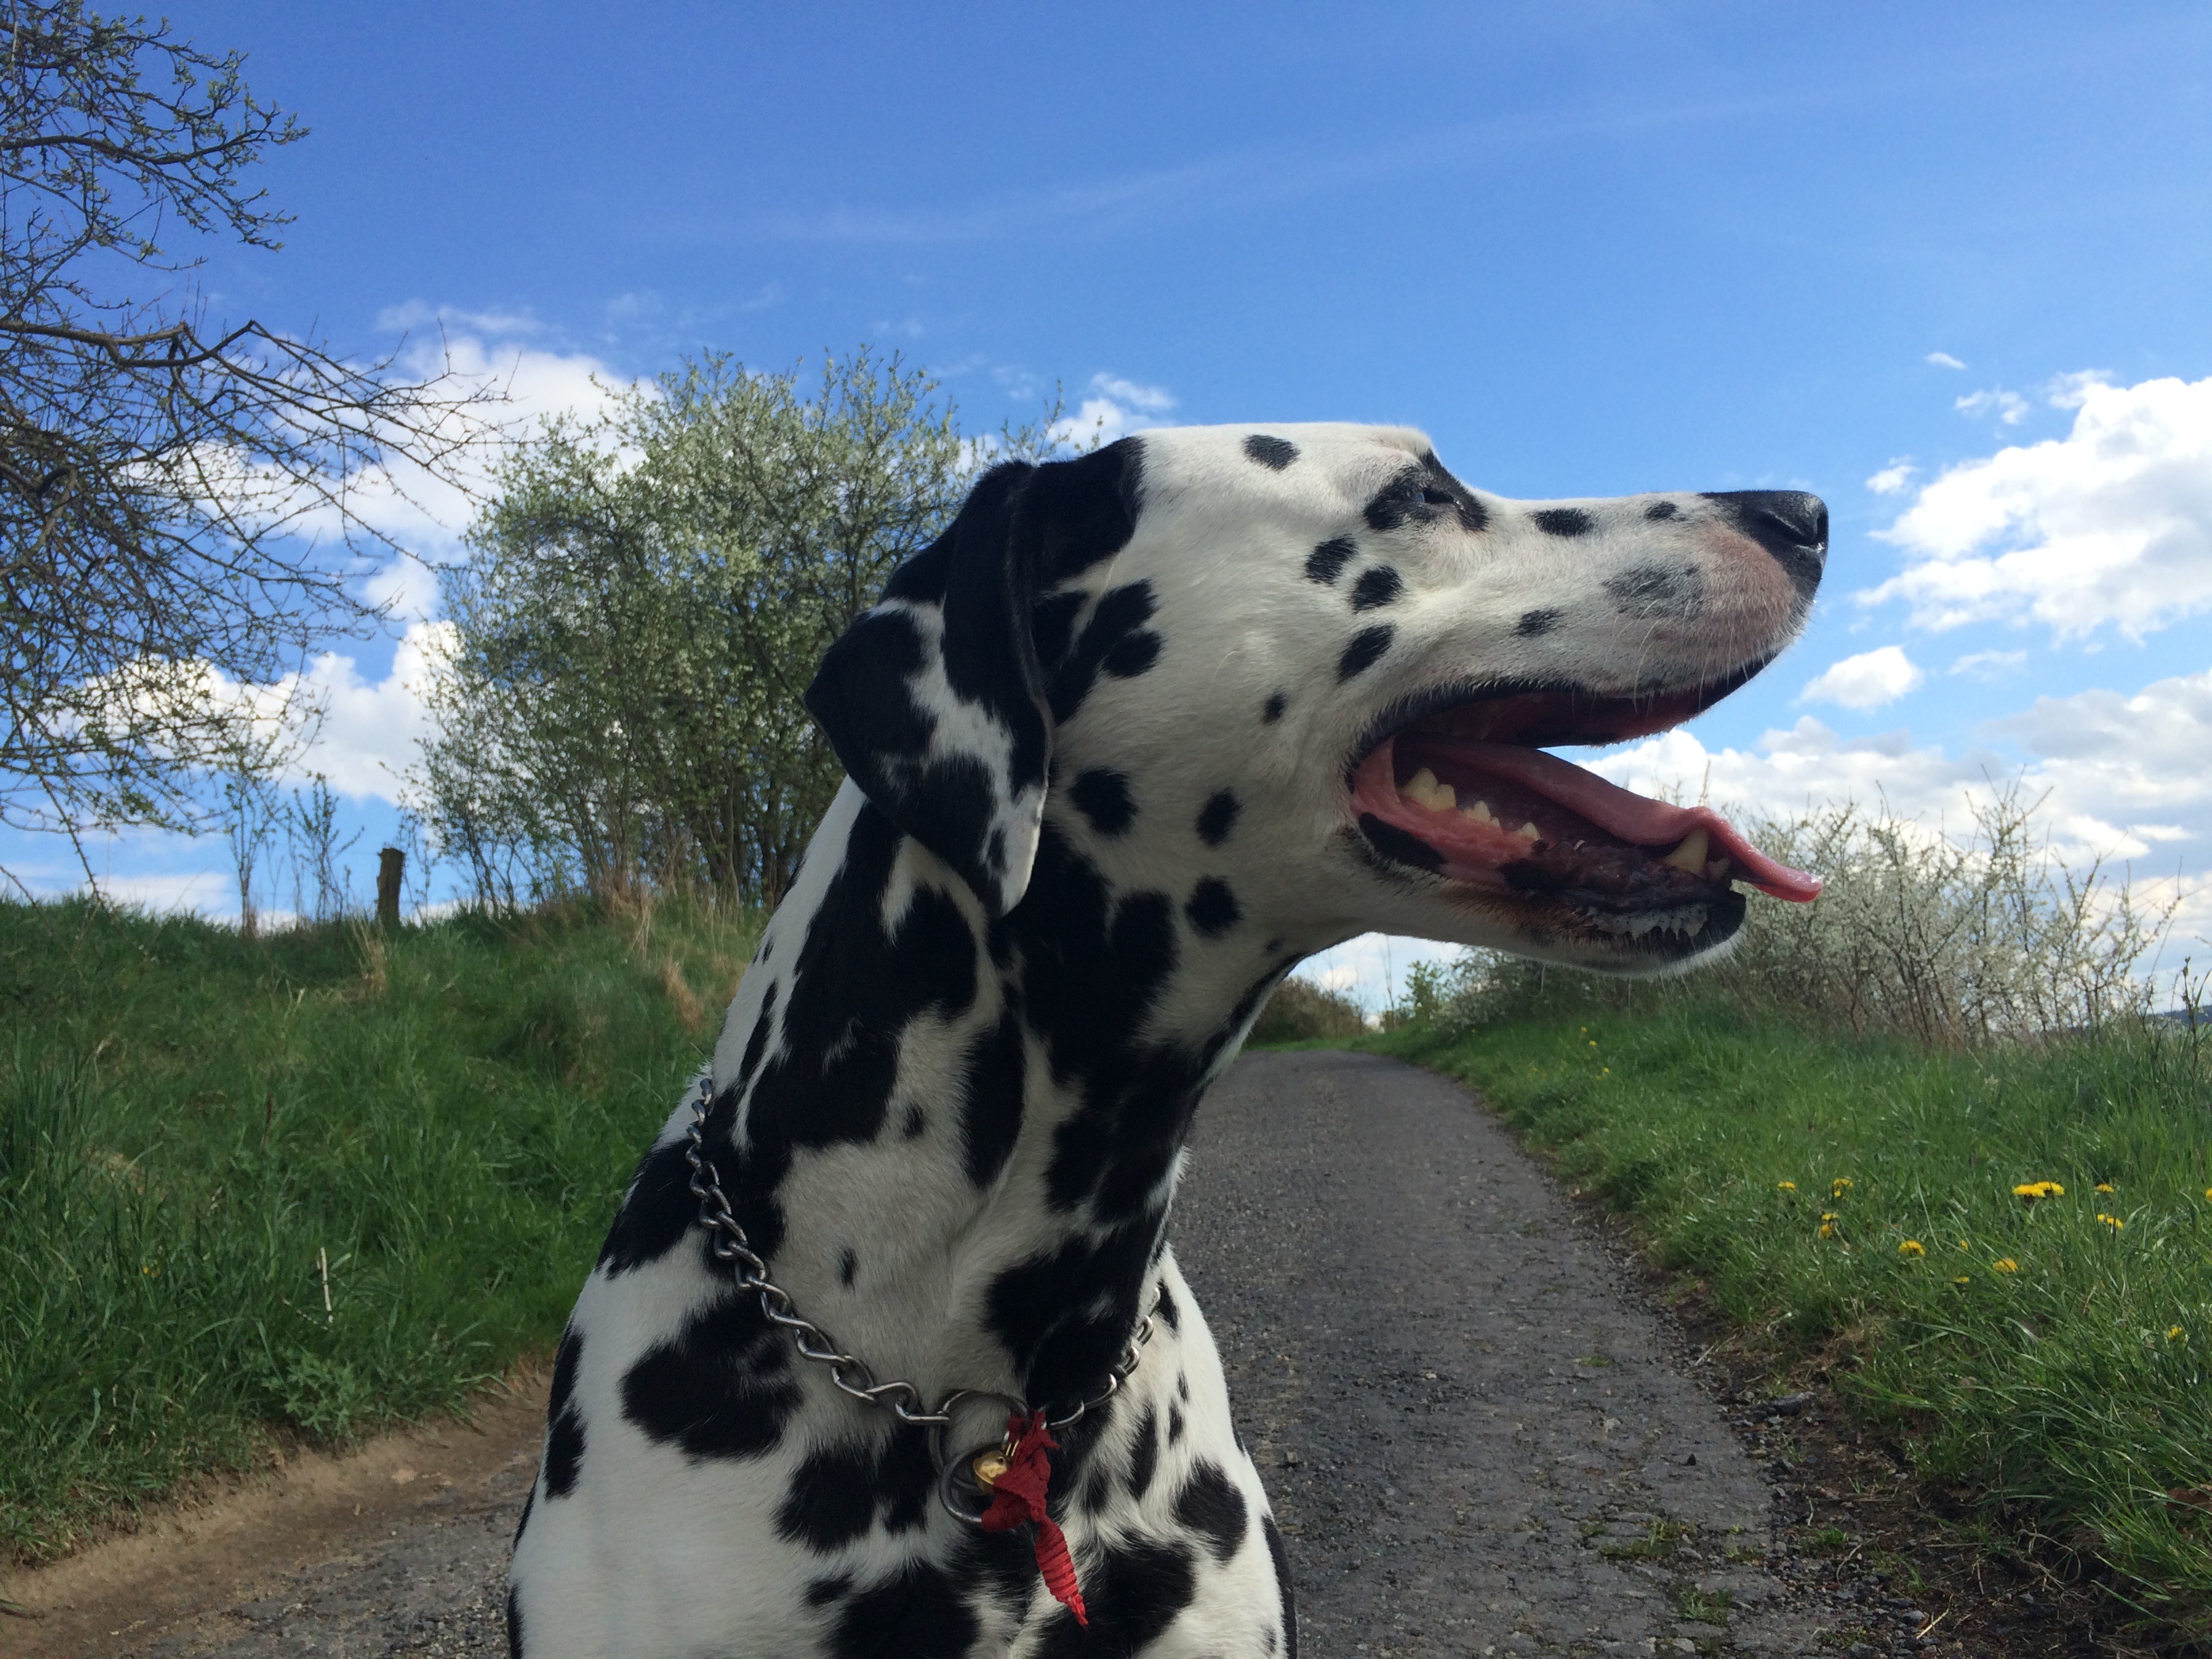
landscape, nature, path, sky, dog, animal, walk, spring, mammal, blue sky, outdoors, clouds, vertebrate, dalmatian, dog breed, guard dog, great dane, dog like mammal, dog ears